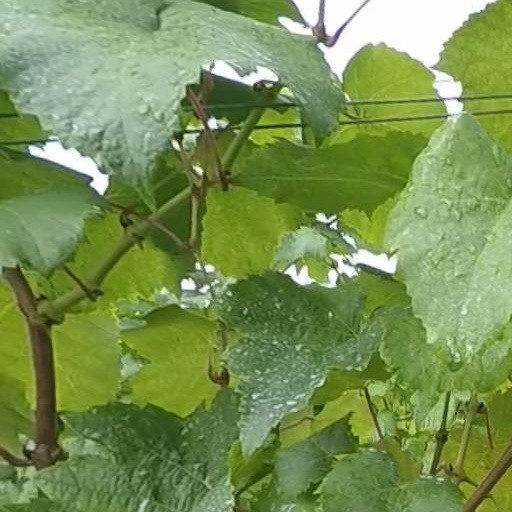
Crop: grape